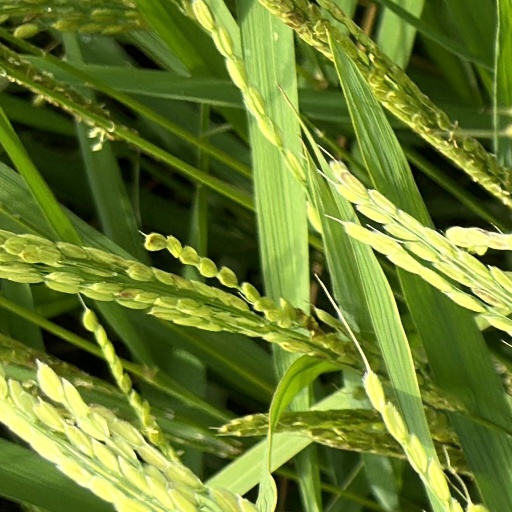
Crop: rice